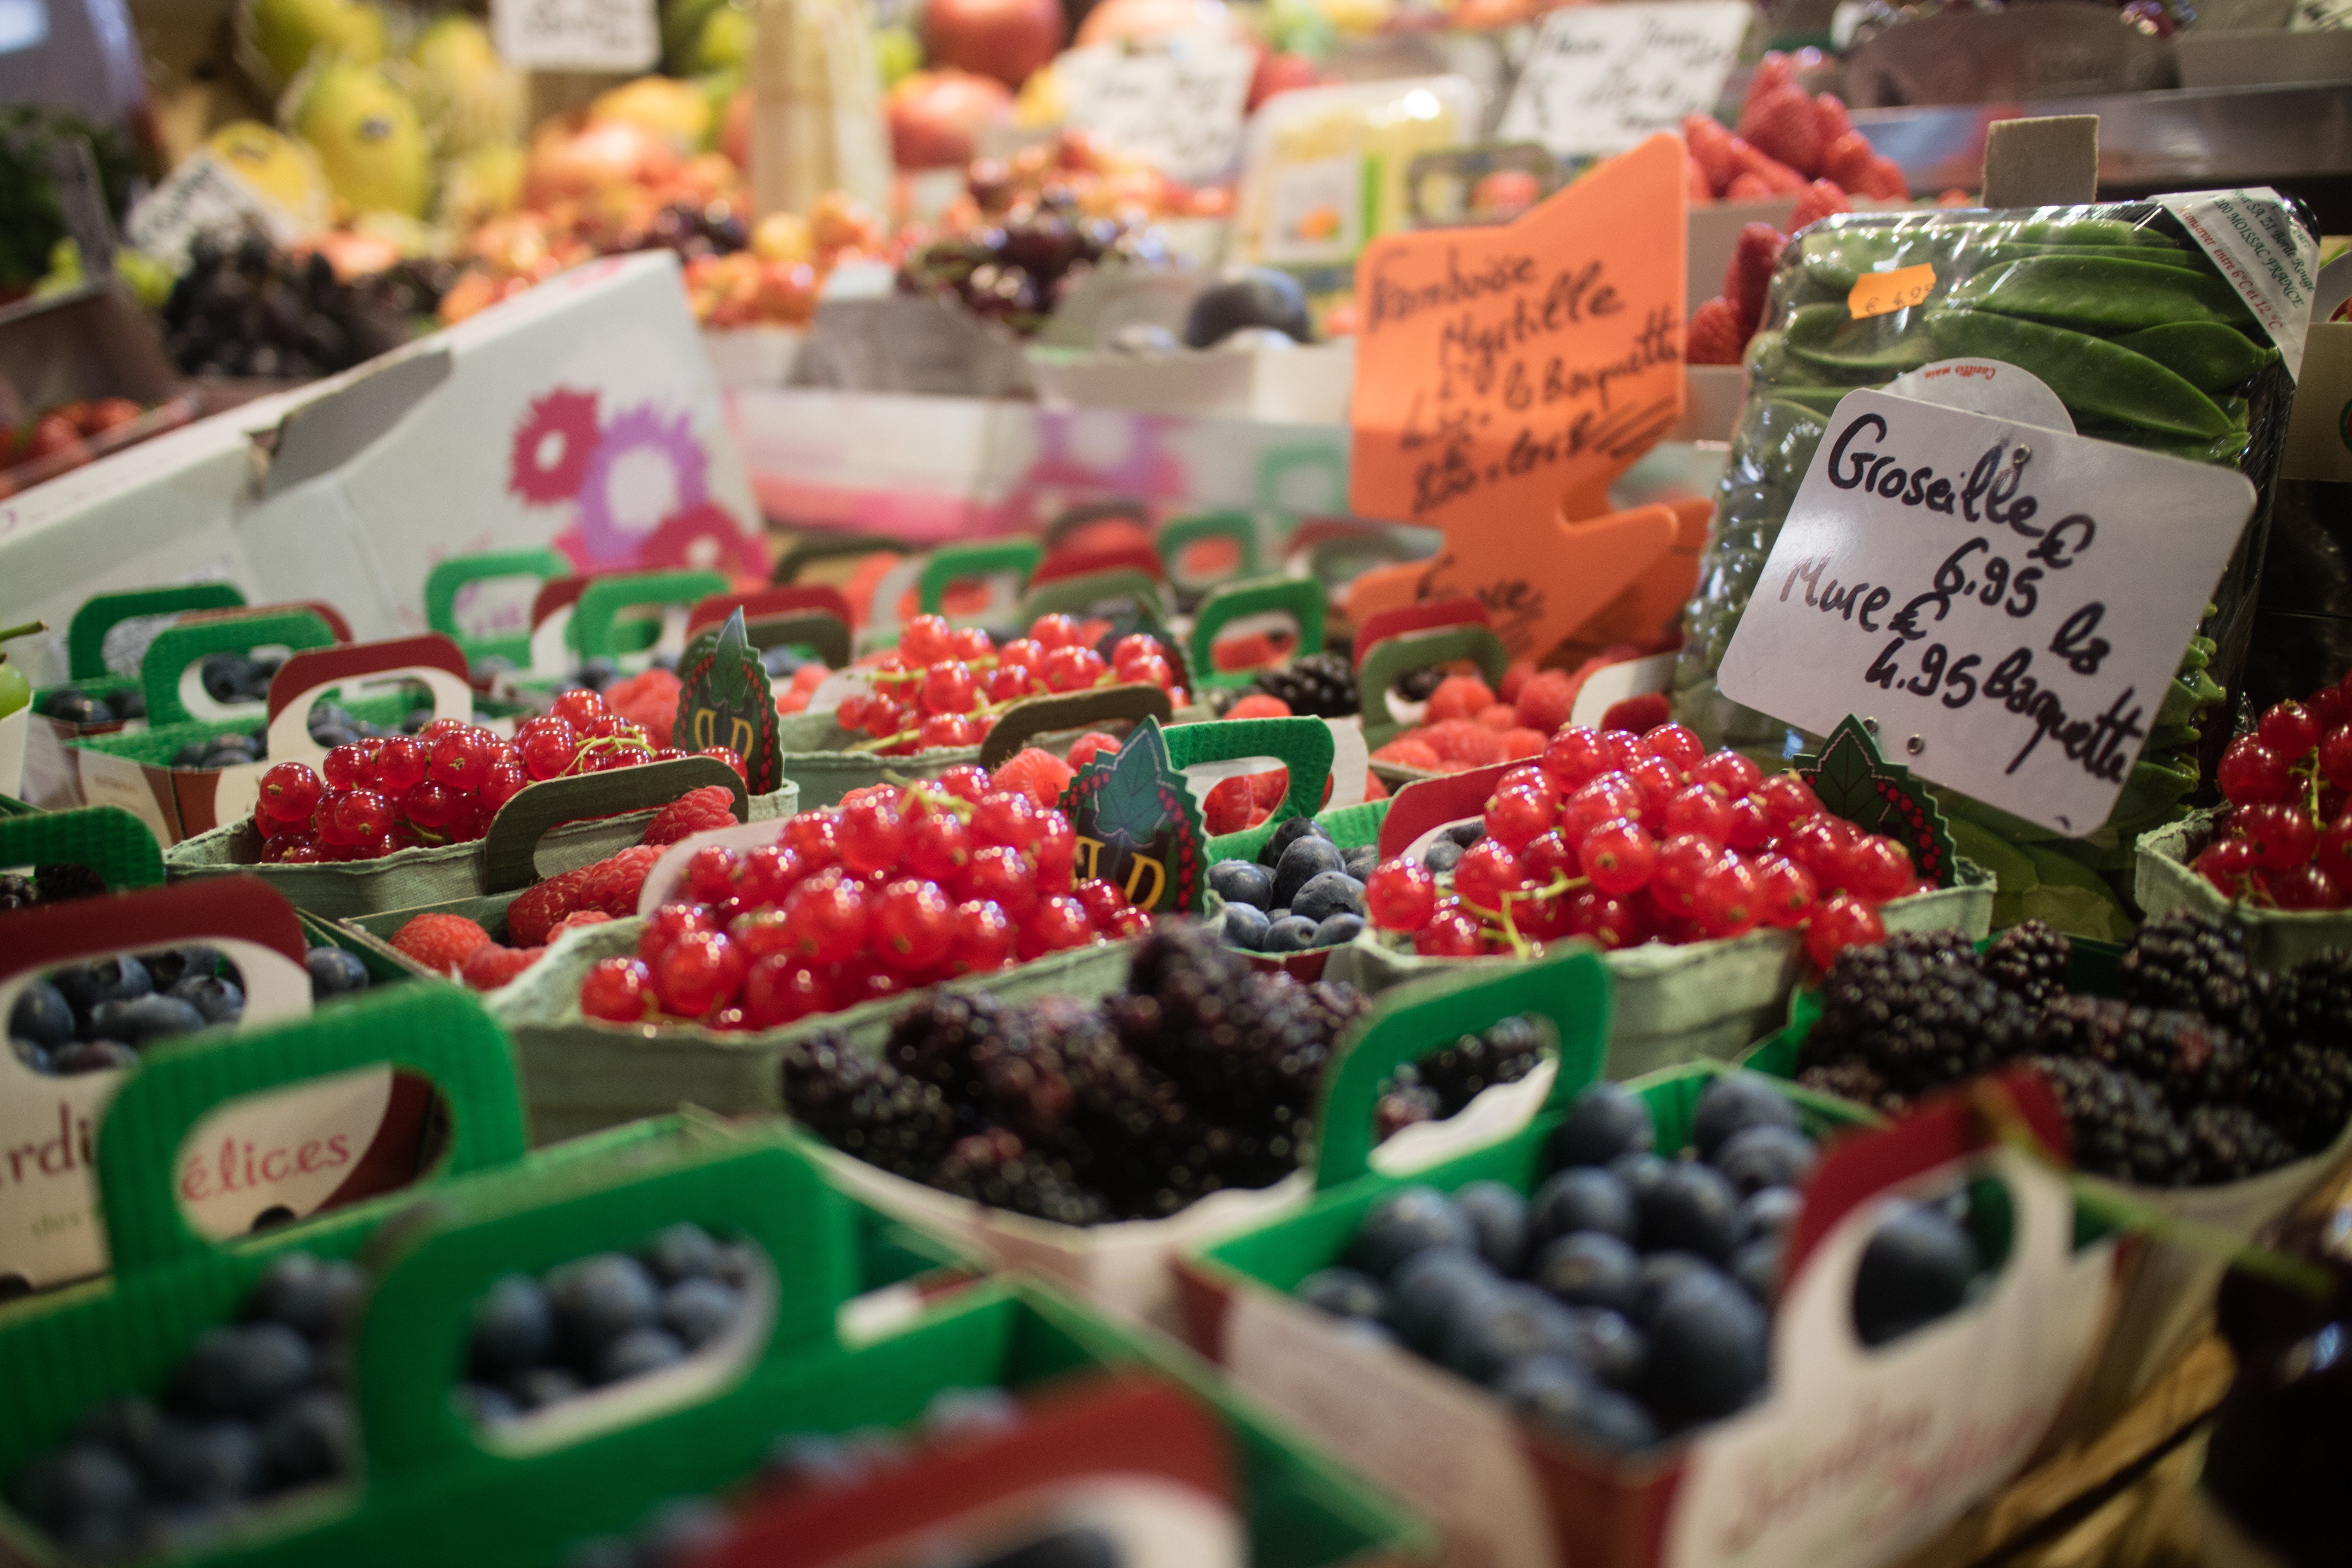
plant, fruit, flower, city, food, vendor, produce, market, marketplace, public space, grocery store, sweetness, human settlement, greengrocer